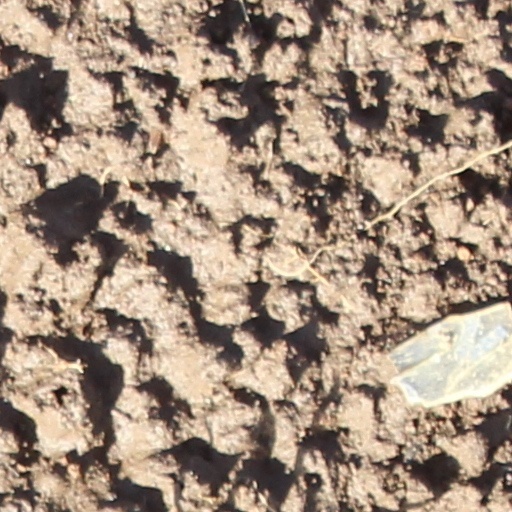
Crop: wheat